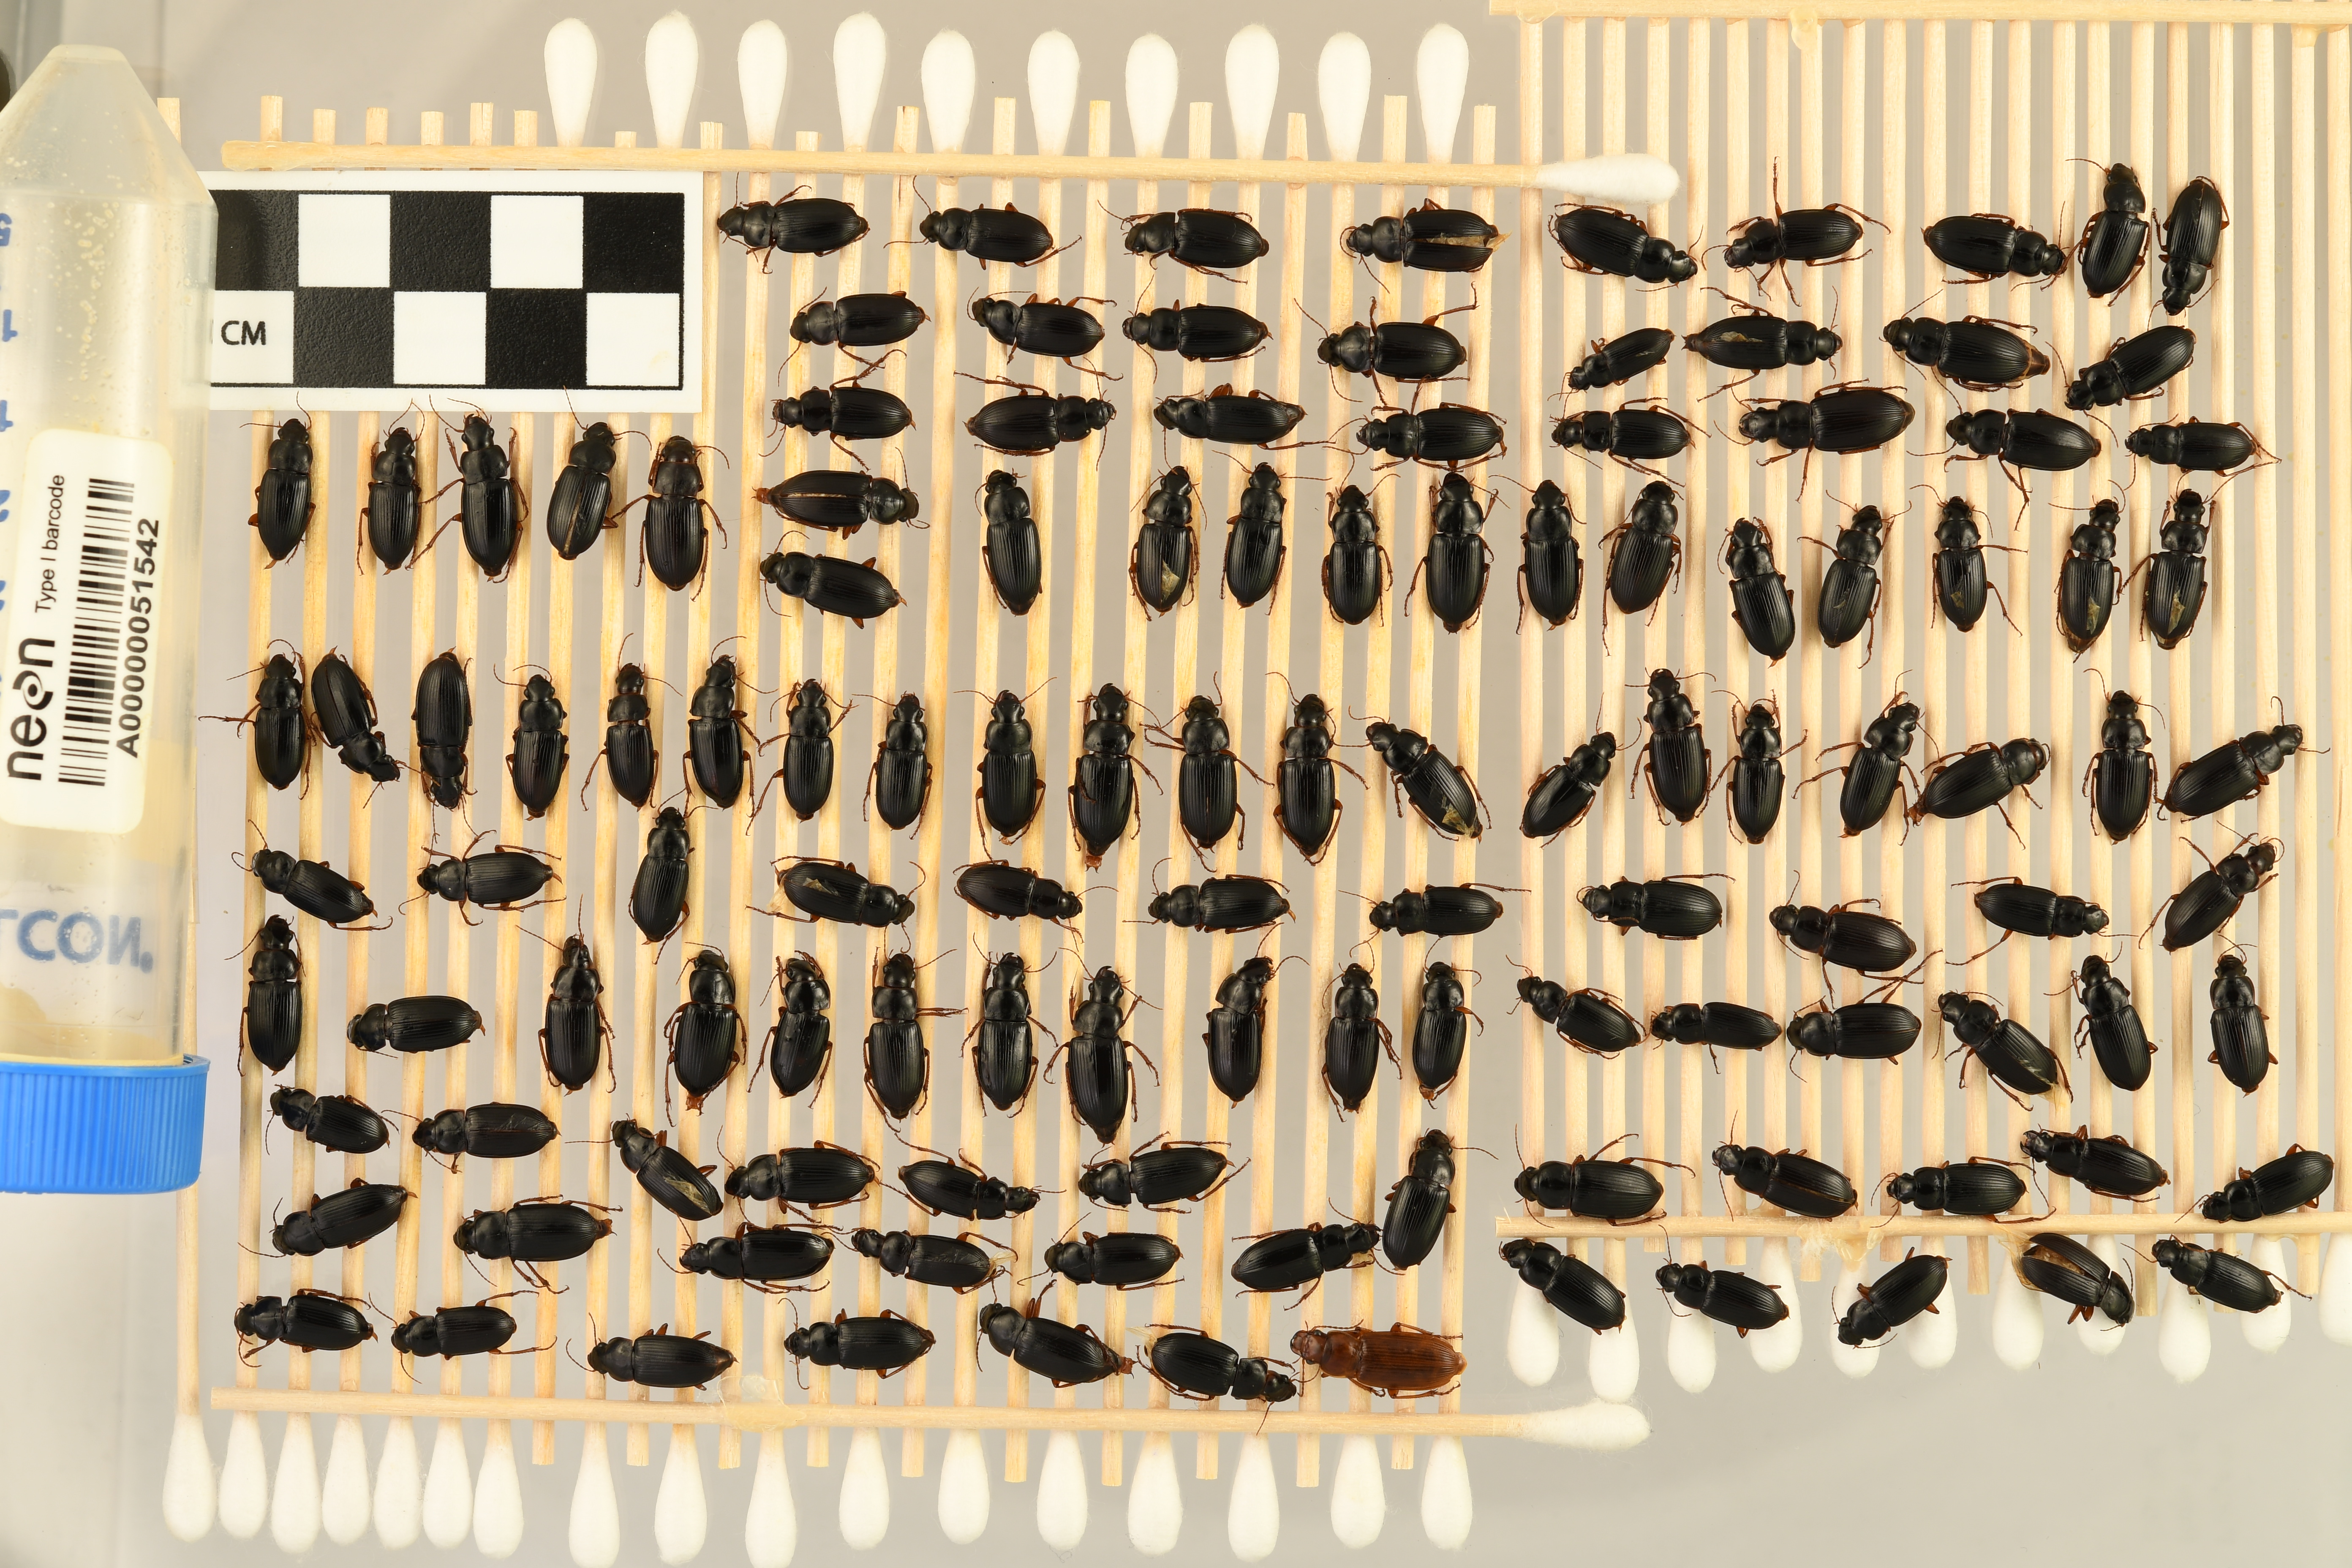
Harpalus paratus — North Sterling NEON, plot STER_033. Beetle 65, ElytraLength: 0.8484 cm (lying flat: Yes)

Harpalus paratus — North Sterling NEON, plot STER_033. Beetle 65, ElytraWidth: 0.4603 cm (lying flat: Yes)

Harpalus paratus — North Sterling NEON, plot STER_033. Beetle 66, ElytraLength: 0.8393 cm (lying flat: Yes)

Harpalus paratus — North Sterling NEON, plot STER_033. Beetle 66, ElytraWidth: 0.4861 cm (lying flat: Yes)

Harpalus paratus — North Sterling NEON, plot STER_033. Beetle 67, ElytraWidth: 0.4888 cm (lying flat: No)

Harpalus paratus — North Sterling NEON, plot STER_033. Beetle 67, ElytraLength: 0.8421 cm (lying flat: No)

Harpalus paratus — North Sterling NEON, plot STER_033. Beetle 68, ElytraLength: 0.8887 cm (lying flat: Yes)

Harpalus paratus — North Sterling NEON, plot STER_033. Beetle 68, ElytraWidth: 0.5025 cm (lying flat: Yes)

Harpalus paratus — North Sterling NEON, plot STER_033. Beetle 69, ElytraLength: 0.805 cm (lying flat: Yes)

Harpalus paratus — North Sterling NEON, plot STER_033. Beetle 69, ElytraWidth: 0.4499 cm (lying flat: Yes)

Harpalus paratus — North Sterling NEON, plot STER_033. Beetle 70, ElytraLength: 0.8381 cm (lying flat: Yes)

Harpalus paratus — North Sterling NEON, plot STER_033. Beetle 70, ElytraWidth: 0.4705 cm (lying flat: Yes)

Harpalus paratus — North Sterling NEON, plot STER_033. Beetle 71, ElytraLength: 0.7648 cm (lying flat: Yes)

Harpalus paratus — North Sterling NEON, plot STER_033. Beetle 71, ElytraWidth: 0.4852 cm (lying flat: Yes)

Harpalus paratus — North Sterling NEON, plot STER_033. Beetle 72, ElytraLength: 0.8574 cm (lying flat: Yes)

Harpalus paratus — North Sterling NEON, plot STER_033. Beetle 72, ElytraWidth: 0.5472 cm (lying flat: Yes)

Harpalus paratus — North Sterling NEON, plot STER_033. Beetle 73, ElytraLength: 0.8884 cm (lying flat: Yes)

Harpalus paratus — North Sterling NEON, plot STER_033. Beetle 73, ElytraWidth: 0.5352 cm (lying flat: Yes)

Harpalus paratus — North Sterling NEON, plot STER_033. Beetle 74, ElytraLength: 0.8134 cm (lying flat: Yes)

Harpalus paratus — North Sterling NEON, plot STER_033. Beetle 74, ElytraWidth: 0.4888 cm (lying flat: Yes)

Harpalus paratus — North Sterling NEON, plot STER_033. Beetle 75, ElytraLength: 0.8215 cm (lying flat: Yes)

Harpalus paratus — North Sterling NEON, plot STER_033. Beetle 75, ElytraWidth: 0.4897 cm (lying flat: Yes)

Harpalus paratus — North Sterling NEON, plot STER_033. Beetle 76, ElytraLength: 0.897 cm (lying flat: Yes)

Harpalus paratus — North Sterling NEON, plot STER_033. Beetle 76, ElytraWidth: 0.5441 cm (lying flat: Yes)

Harpalus paratus — North Sterling NEON, plot STER_033. Beetle 77, ElytraLength: 0.9136 cm (lying flat: Yes)

Harpalus paratus — North Sterling NEON, plot STER_033. Beetle 77, ElytraWidth: 0.5449 cm (lying flat: Yes)

Harpalus paratus — North Sterling NEON, plot STER_033. Beetle 78, ElytraLength: 0.897 cm (lying flat: Yes)

Harpalus paratus — North Sterling NEON, plot STER_033. Beetle 78, ElytraWidth: 0.559 cm (lying flat: Yes)

Harpalus paratus — North Sterling NEON, plot STER_033. Beetle 79, ElytraLength: 0.897 cm (lying flat: Yes)

Harpalus paratus — North Sterling NEON, plot STER_033. Beetle 79, ElytraWidth: 0.5682 cm (lying flat: Yes)

Harpalus paratus — North Sterling NEON, plot STER_033. Beetle 80, ElytraLength: 0.8488 cm (lying flat: Yes)

Harpalus paratus — North Sterling NEON, plot STER_033. Beetle 80, ElytraWidth: 0.5172 cm (lying flat: Yes)

Harpalus paratus — North Sterling NEON, plot STER_033. Beetle 81, ElytraLength: 0.9136 cm (lying flat: Yes)

Harpalus paratus — North Sterling NEON, plot STER_033. Beetle 81, ElytraWidth: 0.5449 cm (lying flat: Yes)

Harpalus paratus — North Sterling NEON, plot STER_033. Beetle 82, ElytraLength: 0.8974 cm (lying flat: Yes)

Harpalus paratus — North Sterling NEON, plot STER_033. Beetle 82, ElytraWidth: 0.5443 cm (lying flat: Yes)

Harpalus paratus — North Sterling NEON, plot STER_033. Beetle 83, ElytraWidth: 0.5449 cm (lying flat: Yes)

Harpalus paratus — North Sterling NEON, plot STER_033. Beetle 83, ElytraLength: 0.9733 cm (lying flat: Yes)

Harpalus paratus — North Sterling NEON, plot STER_033. Beetle 84, ElytraLength: 0.9265 cm (lying flat: Yes)

Harpalus paratus — North Sterling NEON, plot STER_033. Beetle 84, ElytraWidth: 0.5149 cm (lying flat: Yes)

Harpalus paratus — North Sterling NEON, plot STER_033. Beetle 85, ElytraLength: 0.8402 cm (lying flat: Yes)

Harpalus paratus — North Sterling NEON, plot STER_033. Beetle 85, ElytraWidth: 0.518 cm (lying flat: Yes)

Harpalus paratus — North Sterling NEON, plot STER_033. Beetle 86, ElytraLength: 0.822 cm (lying flat: Yes)

Harpalus paratus — North Sterling NEON, plot STER_033. Beetle 86, ElytraWidth: 0.4908 cm (lying flat: Yes)

Harpalus paratus — North Sterling NEON, plot STER_033. Beetle 87, ElytraLength: 0.7959 cm (lying flat: Yes)

Harpalus paratus — North Sterling NEON, plot STER_033. Beetle 87, ElytraWidth: 0.4274 cm (lying flat: Yes)

Harpalus paratus — North Sterling NEON, plot STER_033. Beetle 88, ElytraLength: 0.8464 cm (lying flat: No)

Harpalus paratus — North Sterling NEON, plot STER_033. Beetle 88, ElytraWidth: 0.4327 cm (lying flat: No)

Harpalus paratus — North Sterling NEON, plot STER_033. Beetle 89, ElytraLength: 0.9121 cm (lying flat: Yes)

Harpalus paratus — North Sterling NEON, plot STER_033. Beetle 89, ElytraWidth: 0.5149 cm (lying flat: Yes)

Harpalus paratus — North Sterling NEON, plot STER_033. Beetle 90, ElytraLength: 0.8661 cm (lying flat: Yes)

Harpalus paratus — North Sterling NEON, plot STER_033. Beetle 90, ElytraWidth: 0.5411 cm (lying flat: Yes)

Harpalus paratus — North Sterling NEON, plot STER_033. Beetle 91, ElytraLength: 0.8556 cm (lying flat: Yes)

Harpalus paratus — North Sterling NEON, plot STER_033. Beetle 91, ElytraWidth: 0.5352 cm (lying flat: Yes)

Harpalus paratus — North Sterling NEON, plot STER_033. Beetle 92, ElytraLength: 0.8681 cm (lying flat: Yes)

Harpalus paratus — North Sterling NEON, plot STER_033. Beetle 92, ElytraWidth: 0.5248 cm (lying flat: Yes)

Harpalus paratus — North Sterling NEON, plot STER_033. Beetle 93, ElytraLength: 0.8282 cm (lying flat: Yes)

Harpalus paratus — North Sterling NEON, plot STER_033. Beetle 93, ElytraWidth: 0.465 cm (lying flat: Yes)

Harpalus paratus — North Sterling NEON, plot STER_033. Beetle 94, ElytraLength: 0.8823 cm (lying flat: Yes)

Harpalus paratus — North Sterling NEON, plot STER_033. Beetle 94, ElytraWidth: 0.5294 cm (lying flat: Yes)

Harpalus paratus — North Sterling NEON, plot STER_033. Beetle 95, ElytraLength: 0.8868 cm (lying flat: Yes)

Harpalus paratus — North Sterling NEON, plot STER_033. Beetle 95, ElytraWidth: 0.4995 cm (lying flat: Yes)

Harpalus paratus — North Sterling NEON, plot STER_033. Beetle 96, ElytraLength: 0.9264 cm (lying flat: Yes)

Harpalus paratus — North Sterling NEON, plot STER_033. Beetle 96, ElytraWidth: 0.5294 cm (lying flat: Yes)